Jane Wilde

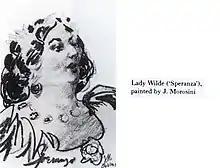
Lady Jane Wilde by J. Morosini

Lady Wilde was the niece of Charles Maturin and wrote for the Young Ireland movement of the 1840s, publishing poems in "The Nation" under the pseudonym of "Speranza". Her works included pro-Irish independence and anti-British writing; she was sometimes known as "Speranza of the Nation". Charles Gavan Duffy was the editor when "Speranza" wrote commentary calling for armed revolution in Ireland. The authorities at Dublin Castle shut down the paper and brought Charles Duffy to court but he refused to name the person who had written the offending article. "Speranza" reputedly stood up in court and claimed responsibility for the article. While the confession was ignored by the authorities, they permanently shut the newspaper down.